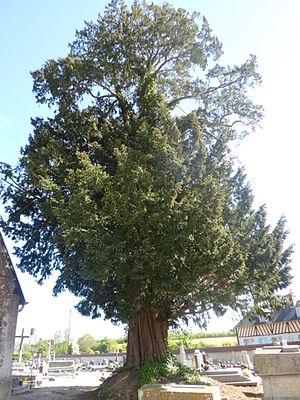
Le Pin est une commune française, située dans le département du Calvados en région Normandie, peuplée de 812 habitants.